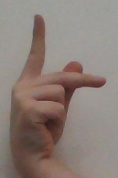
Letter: dha